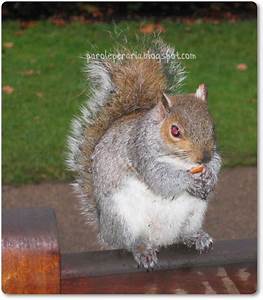
Label: scoiattolo